Nutrient cycling in the Columbia River Basin

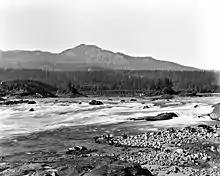
Cascades Rapids prior to construction of the Bonneville Dam.

To provide context for the scale of change that dams can effect, the construction of the Bonneville dam in the late 1930s completely submerged the Cascades Rapids, permanently changing the local river hydrology and subsequently altering local nutrient transport and processes in the region. The restriction of flow as well as the creation of standing water upriver of the dams have been linked to deleterious effects on nutrient cycling in similar ecosystems, such as the Murray River Basin in Australia and the Danube River Basin in Europe, through processes such as the alteration of particle residence times and nutrient loading.